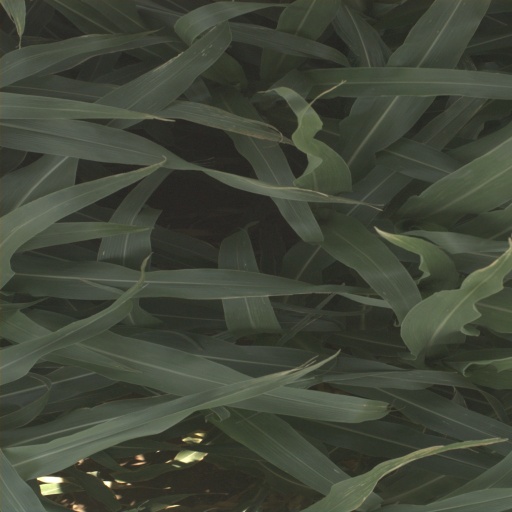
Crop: sorghum